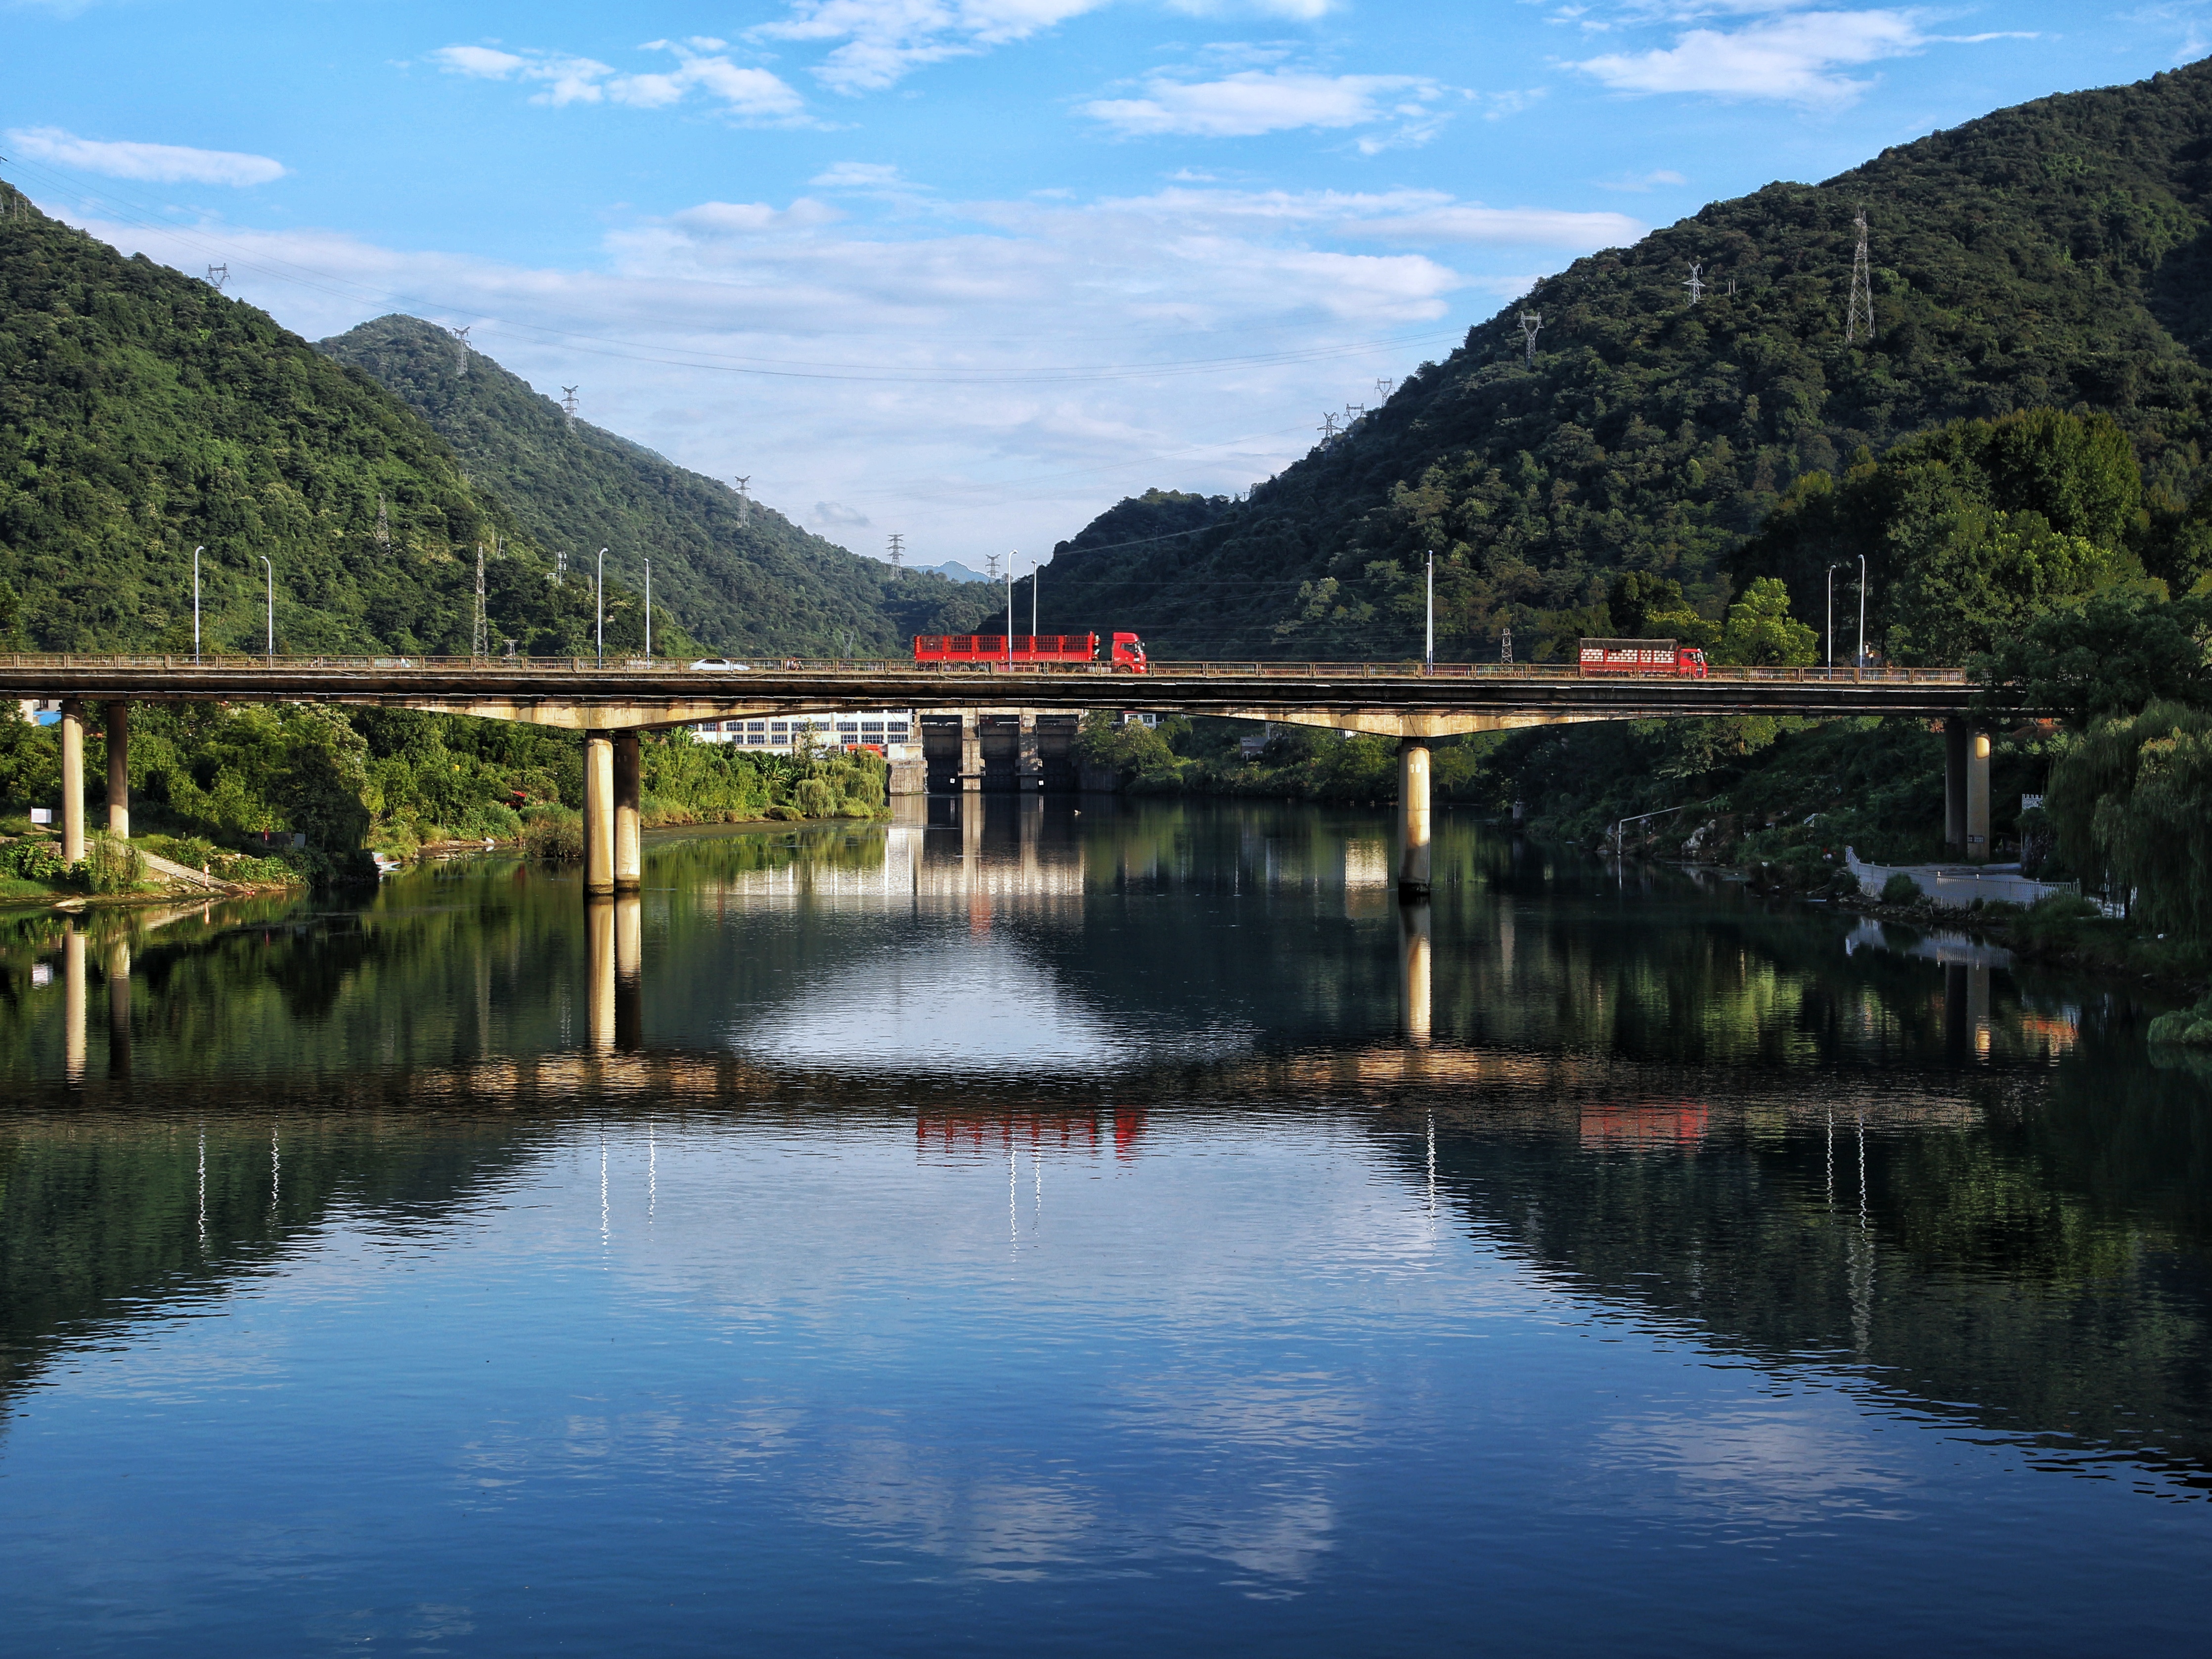
china, body of water, bridge, reflection, river, nature, water resources, water, natural landscape, sky, lake, mountain, beam bridge, waterway, reservoir, tree, watercourse, highland, suspension bridge, loch, lake district, bank, mountain range, nonbuilding structure, girder bridge, hill, tarn, landscape, reflecting pool, channel, mount scenery, canal, viaduct